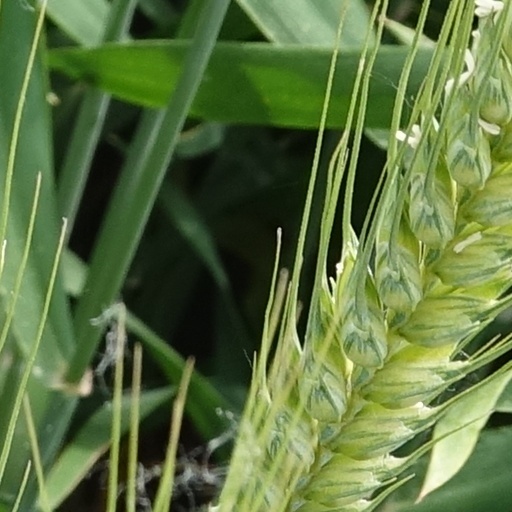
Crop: wheat